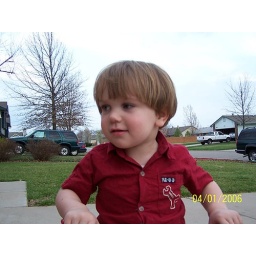
taking a bike ride around the house